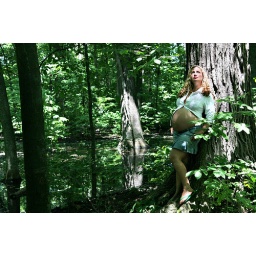
The light was so impossible! But I love the tree reflected in the water in the background ...